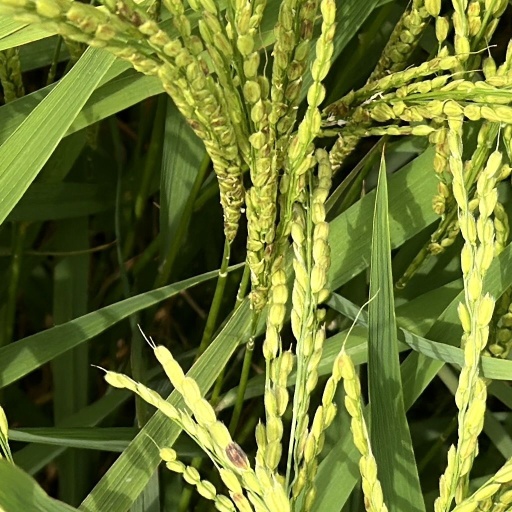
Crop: rice